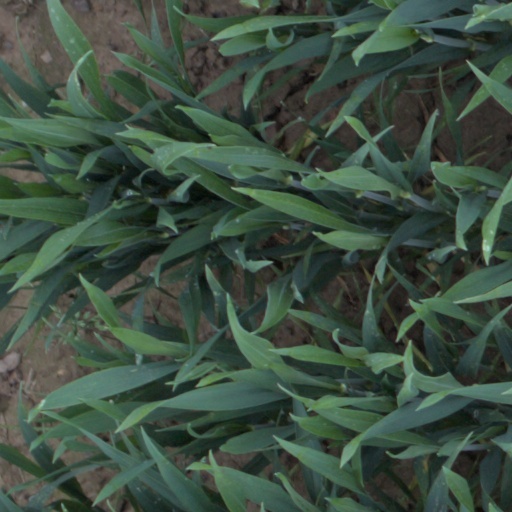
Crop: wheat